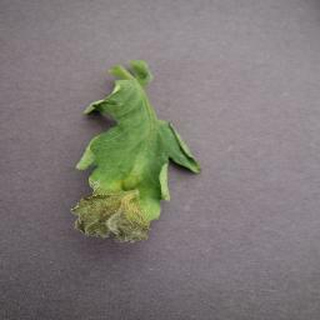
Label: tomato_late_blight